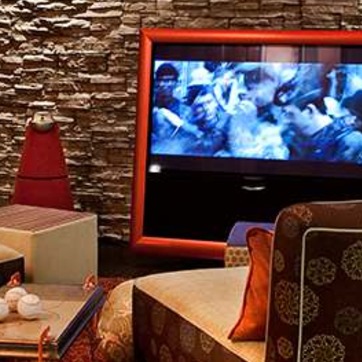
Material: plastic